Fergus Scottish Festival and Highland Games

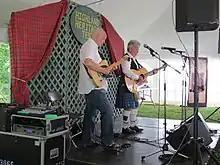
Bill Bridges and Tommy Leadbeater perform in the Heritage tent, 2018

In 2015 the festival was in the news when it hosted a mass caber-tossing event; 69 cabers were turned simultaneously, and this overturned the previous Guinness World Record of 66.